Pisa Griffin

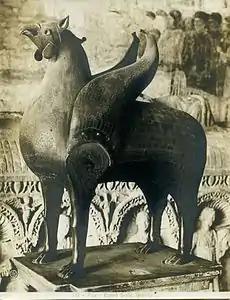
Photo of the Pisa Griffin in the Camposanto in Pisa c. 1890-1900

A more recent theory, based on the remains of its internal features, is that both the griffin and a smaller lion in the Metropolitan Museum of Art in New York, were designed to emit noises from their mouth, as a kind of mechanical toy known to have been enjoyed in Islamic courts. The interior of the griffin is hollow except for a smaller bowl-shaped vessel found towards the back of the griffin. Its hollow interior and metal exterior, along with this internal vessel, could have made the griffin resonant.